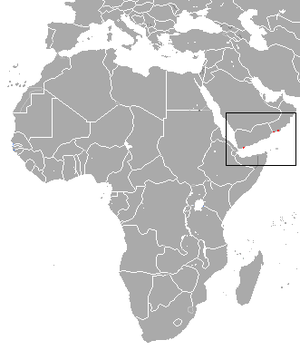
La Crocidure d'Arabie est une espèce de mammifère de la famille des Soricidés.